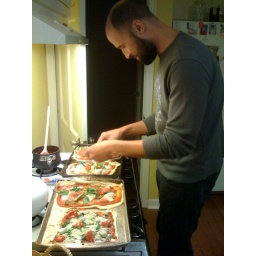
Carmon and I were invited over to our friends Rob and Katie's house to make home made pizzas. They were delicious.